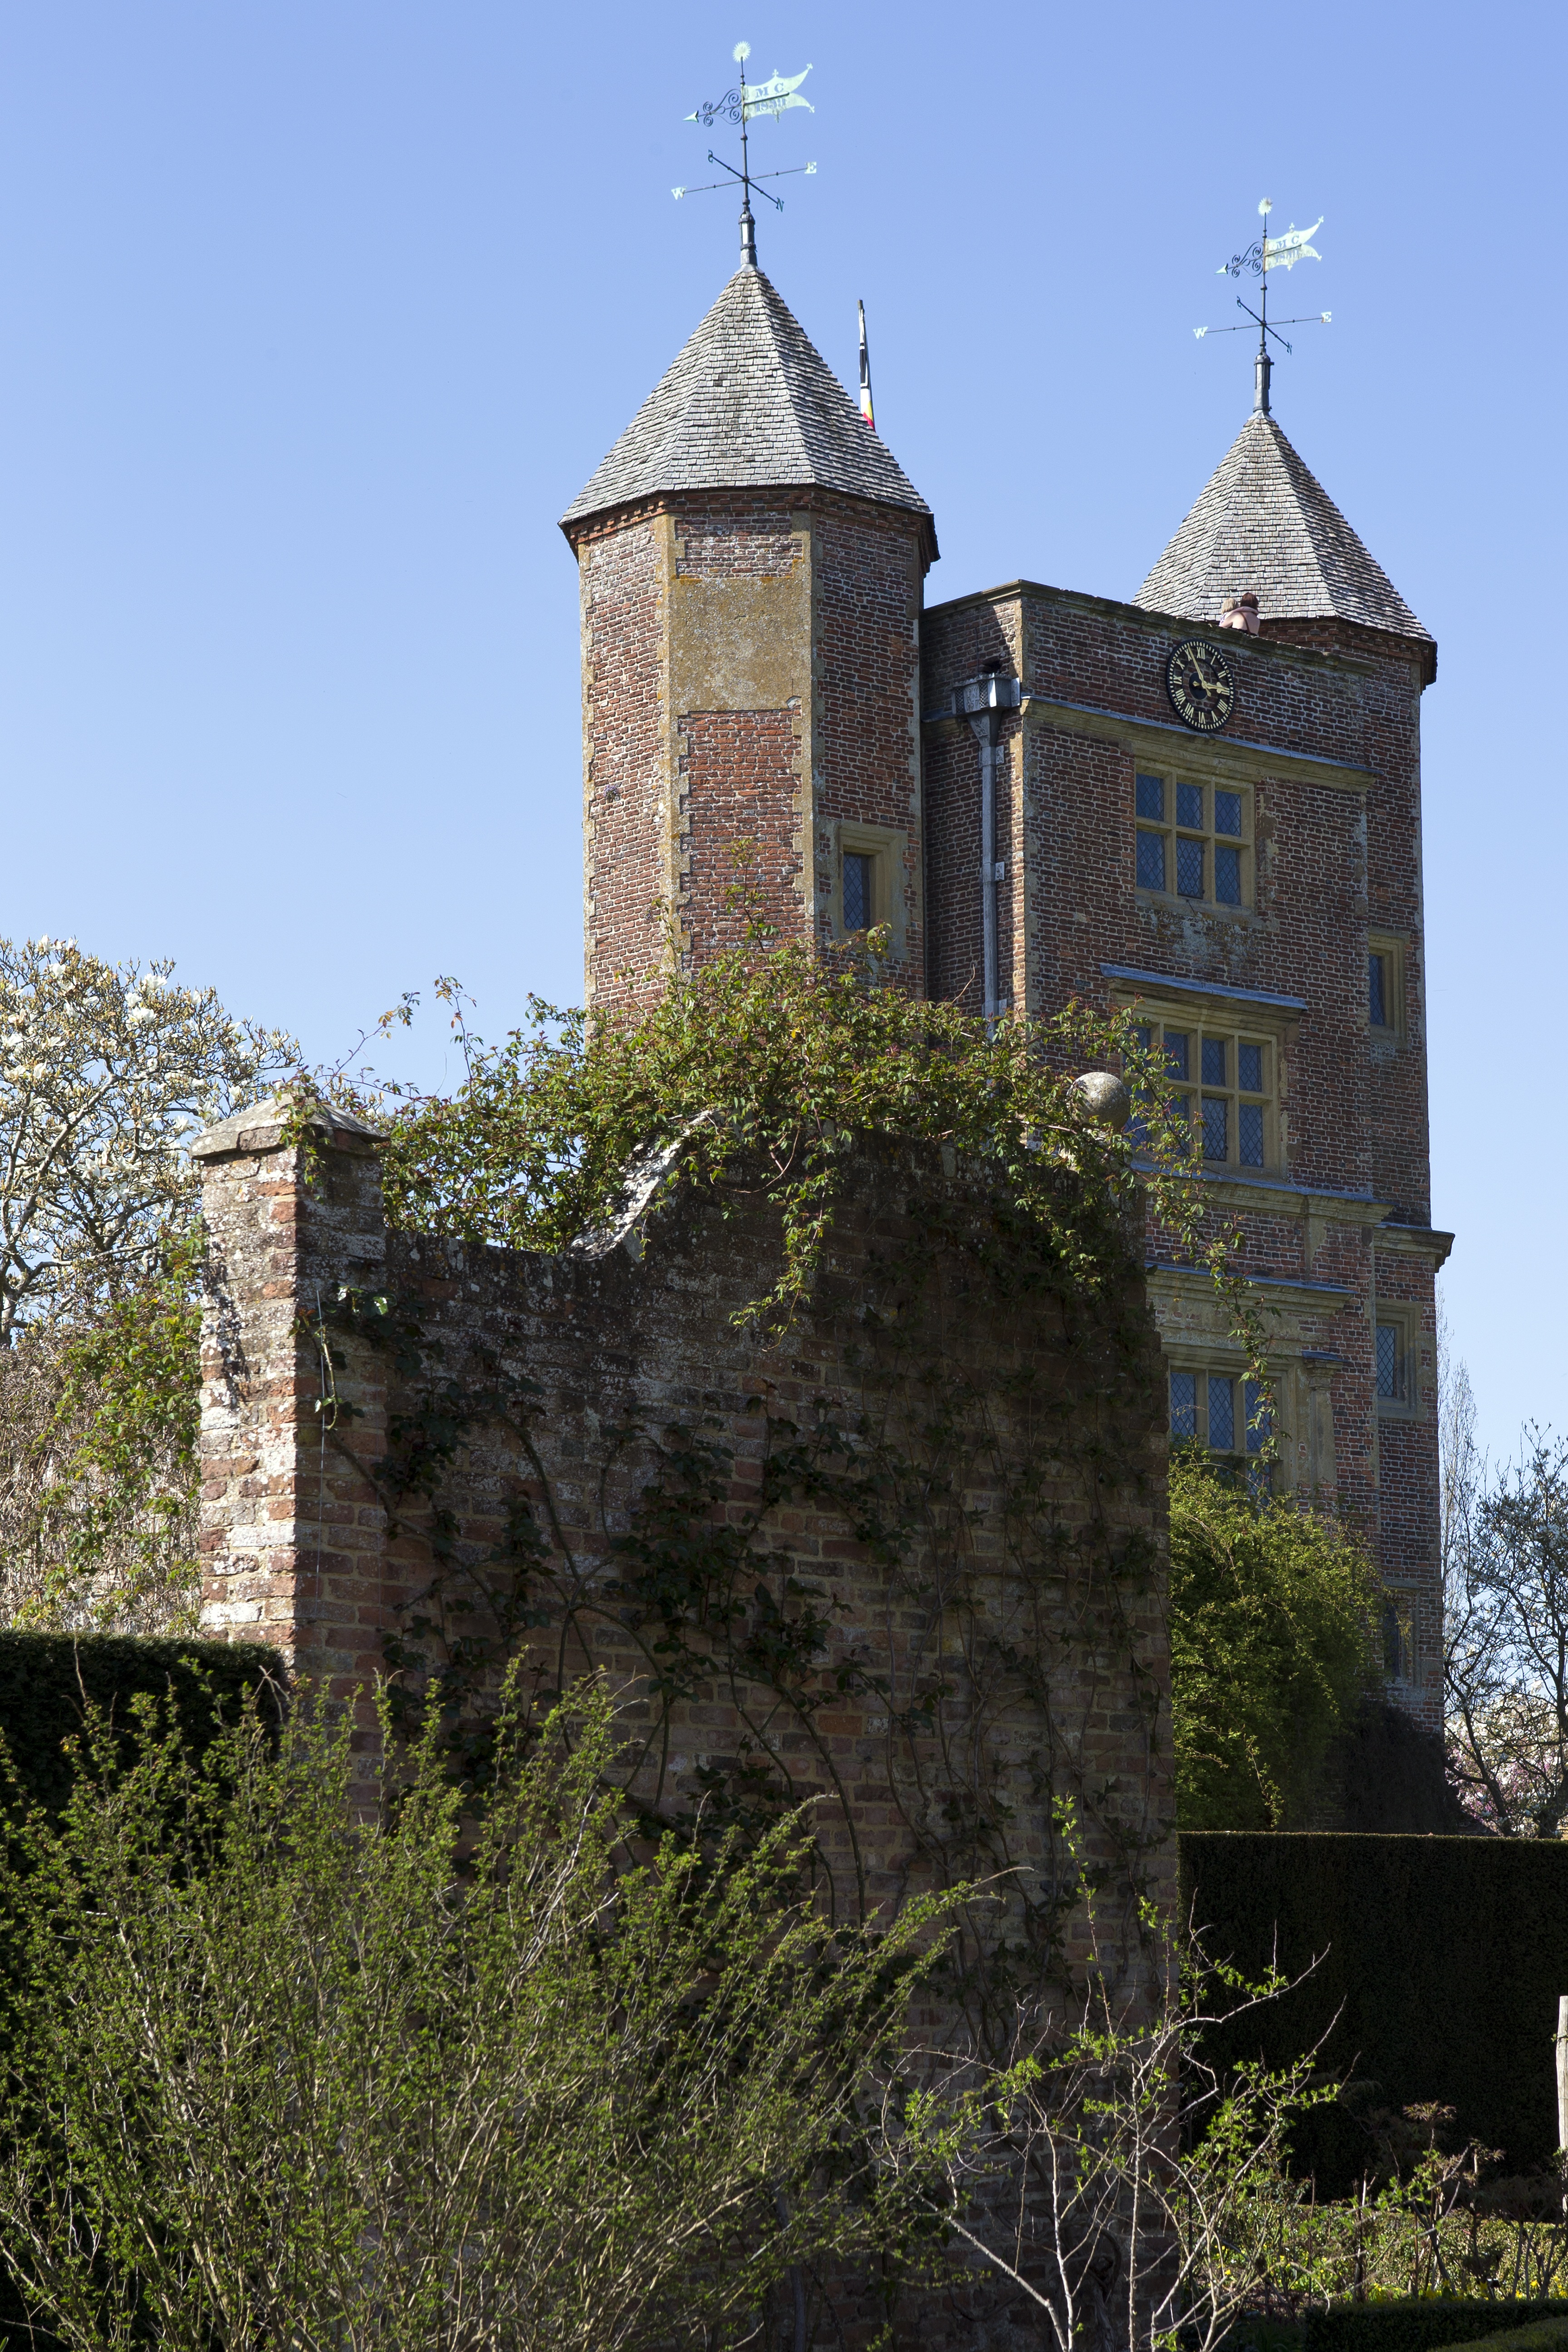
architecture, clock, building, chateau, tower, castle, church, chapel, historic, place of worship, towers, steeple, monastery, brickwork, kent, national trust, walled garden, tudor gatehouse, weather vanes, sissinghurst castle